Jiah Khan

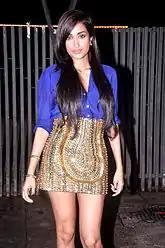
Khan at the launch of Nokia APP in 2010.

In 2004, at the age of 16, Khan was signed to act in Mukesh Bhatt's "Tumsa Nahin Dekha" but backed out when both she and the director felt the role was too mature for her; she was immediately replaced by Dia Mirza. Three years later, in 2007, at the age of 18, Khan made her debut in Ram Gopal Verma's controversial romantic thriller "Nishabd" as Jia where she acted opposite Amitabh Bachchan. Despite the provocative content in the film, it performed poorly at the box office and earned mixed reviews from critics. Nonetheless, Khan received a mostly positive reception for her performance, with critics noting her confidence, attitude, and sex appeal. Raja Sen praised her portrayal of Jia, a seductive, free-spirited teenager, calling her performance "nuanced" and "impressive". Taran Adarsh agrees, saying that "Newcomer Jiah Khan is supremely confident. Loaded with attitude and sex appeal, the newcomer carries off her part with flourish. Her scenes with Bachchan are superb!" Rajeev Masand adds that she is "perfectly cast" for the film. She was also nominated for a Filmfare Best Female Debut Award, however lost to Deepika Padukone for "Om Shanti Om".